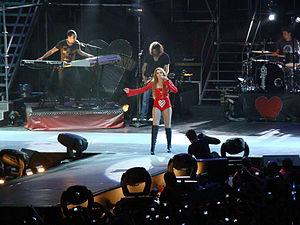
Le Gypsy Heart Tour, également connu sous le nom de Corazón Gitano Tour, est la troisième tournée de Miley Cyrus. La tournée commence par l'Amérique du Sud et passe par l'Australie. Principalement en visite en Amérique du Sud et l'Australie, la tournée sera l'appui de son troisième album studio, Can't Be Tamed.